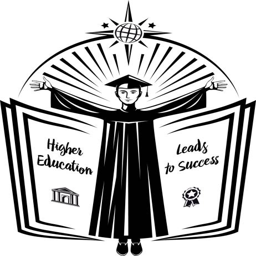
black silhouette of the graduate 's character new vector art illustration